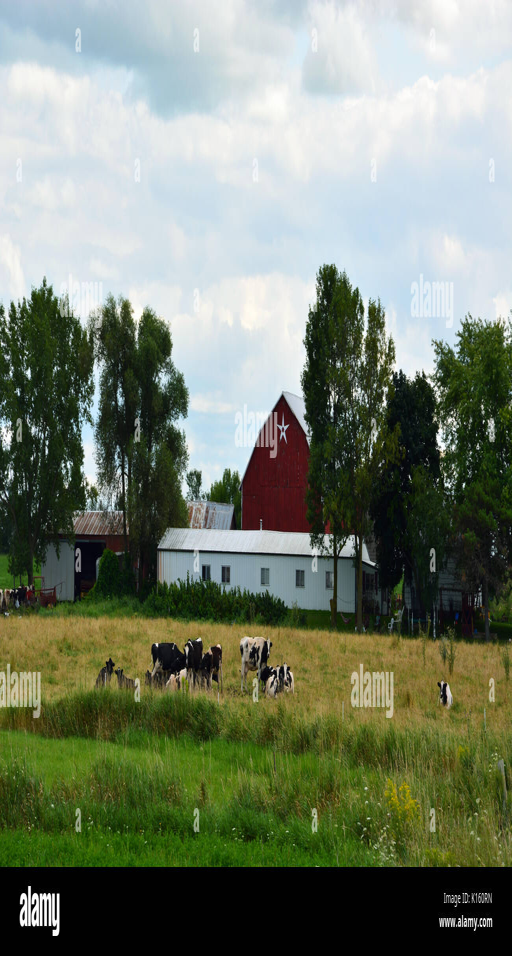
cows graze in a field at a dairy farm in the northeastern small town